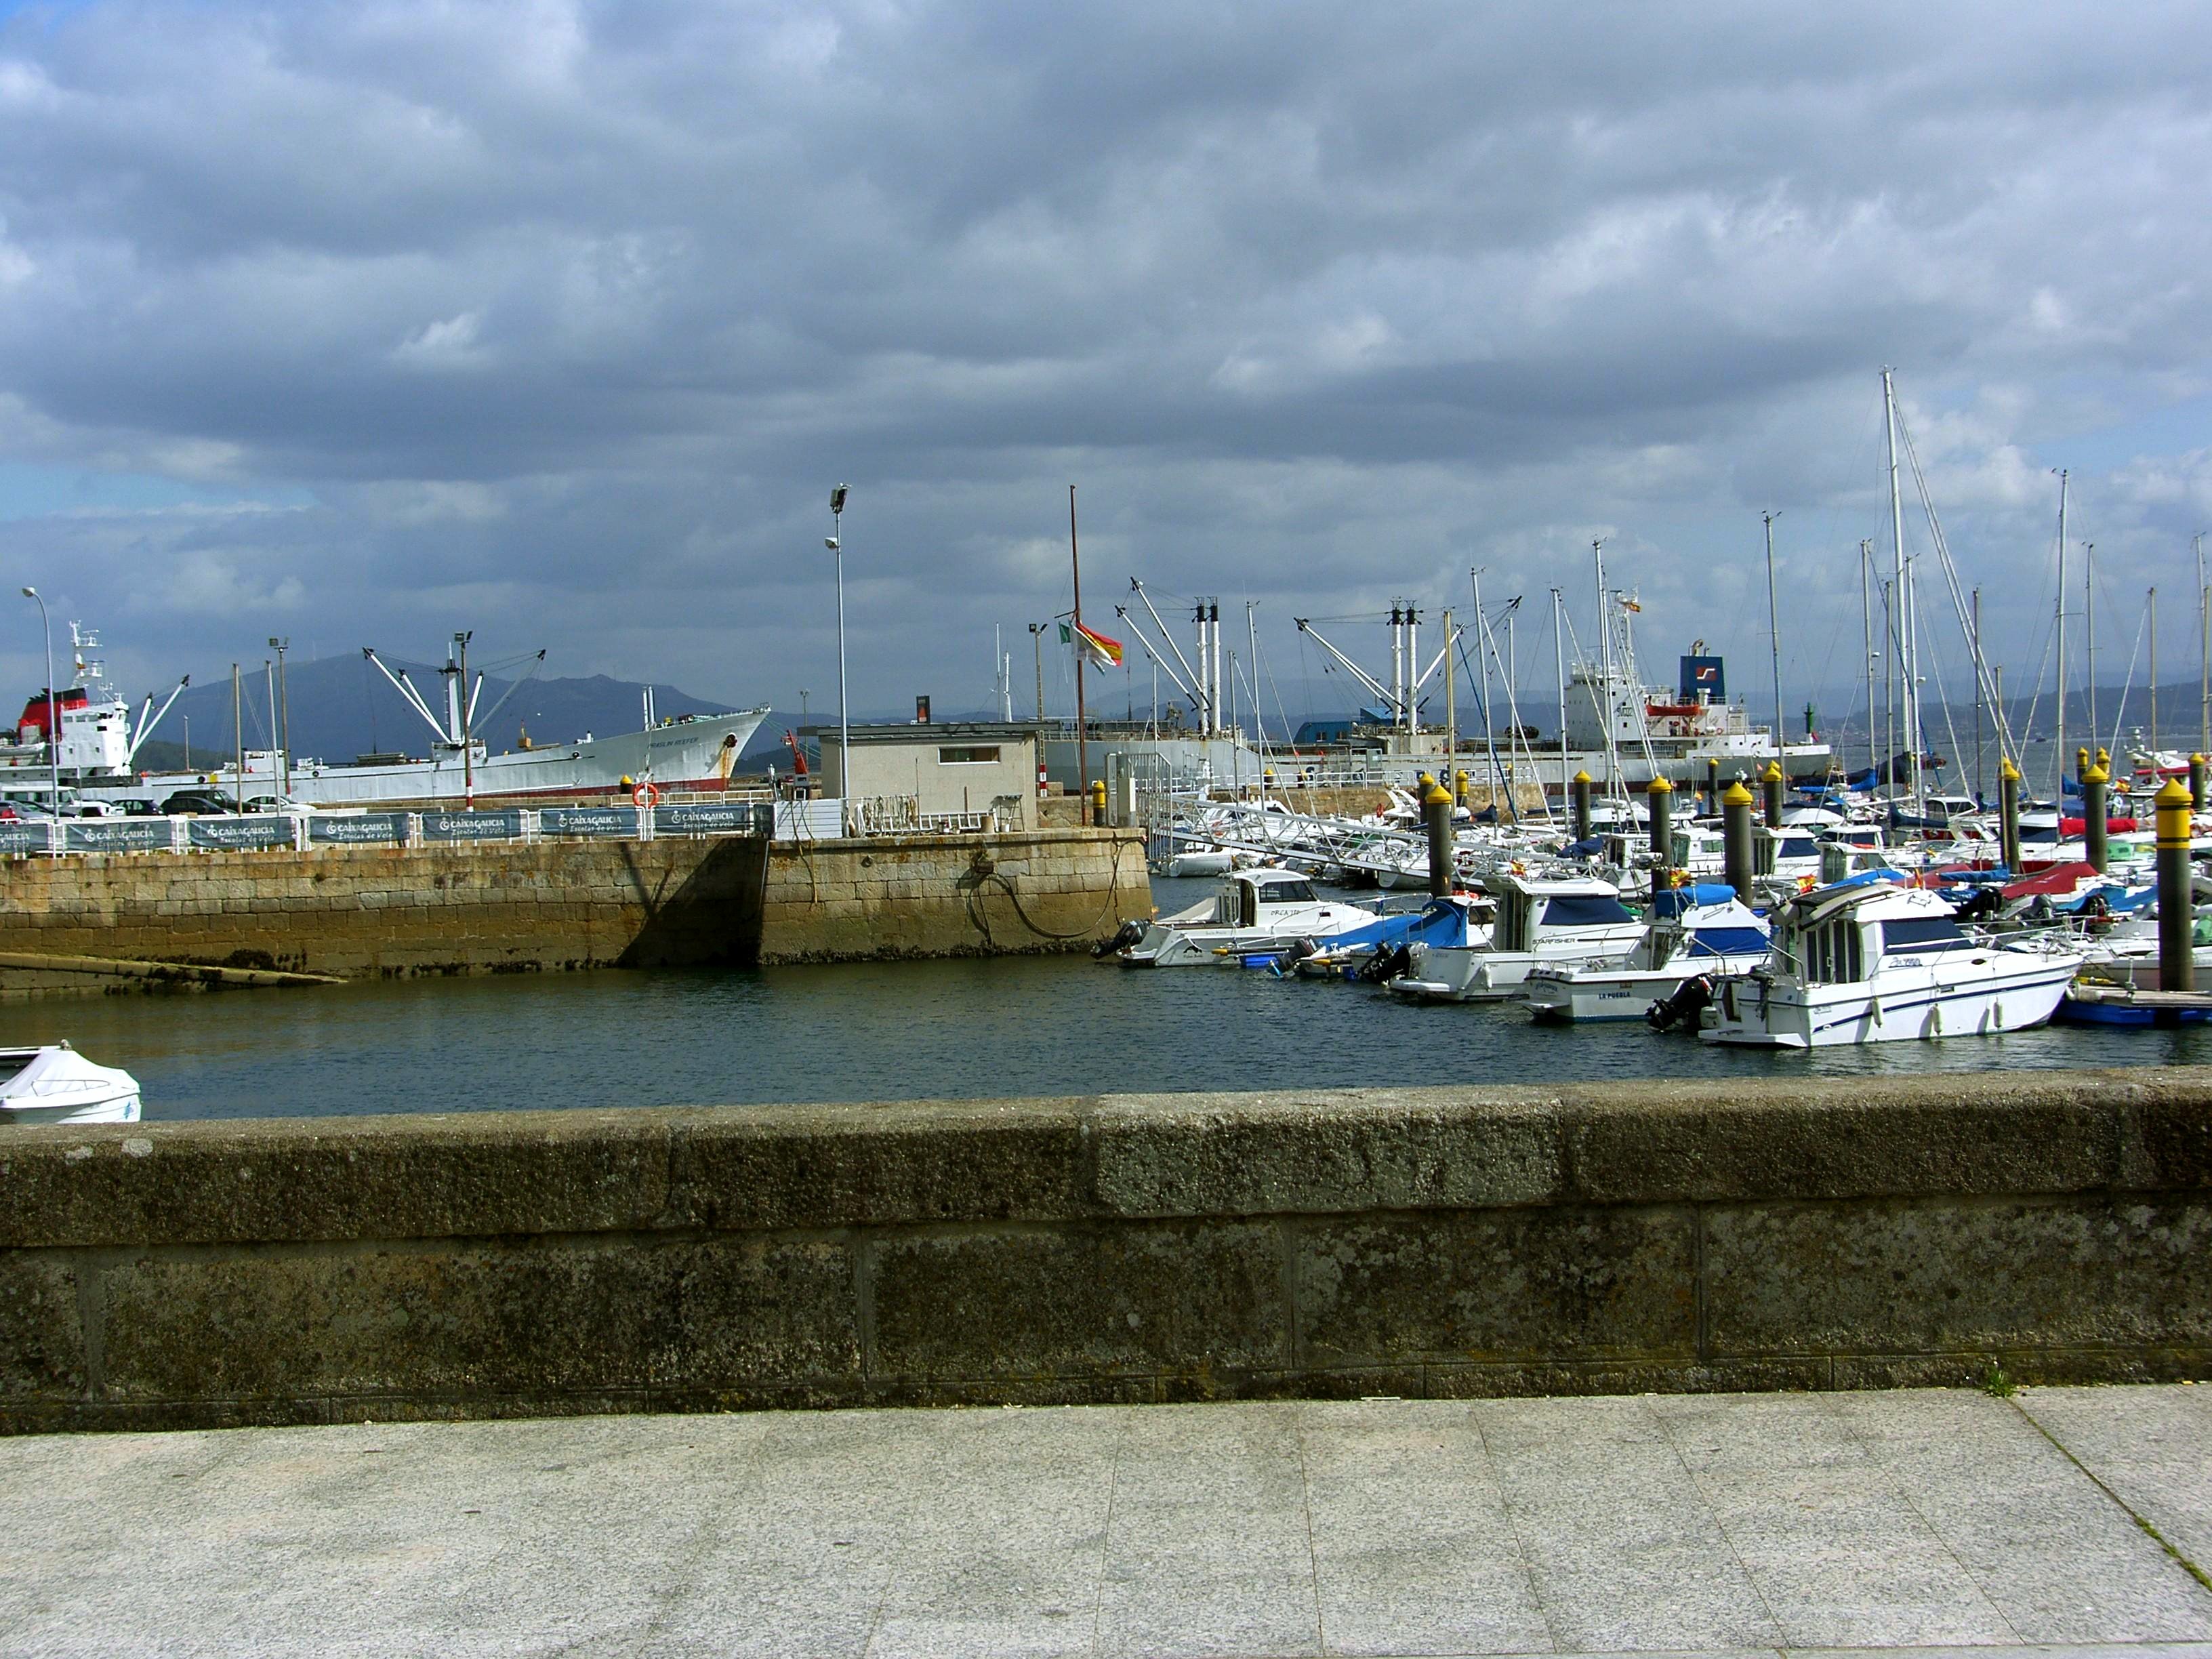
landscape, sea, coast, dock, boat, ship, vehicle, bay, harbor, marina, port, waterway, ferry, la, boating, infrastructure, channel, watercraft, ggl1, coru agaliciaspainscenery, passenger ship